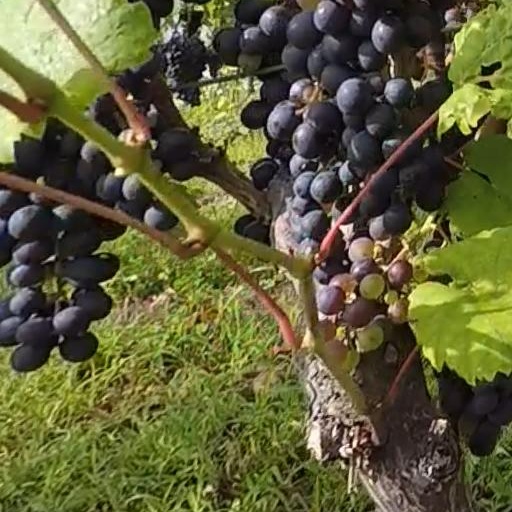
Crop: grape